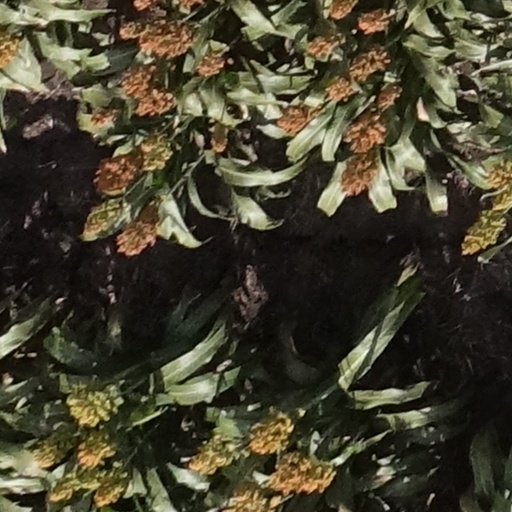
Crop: sorghum